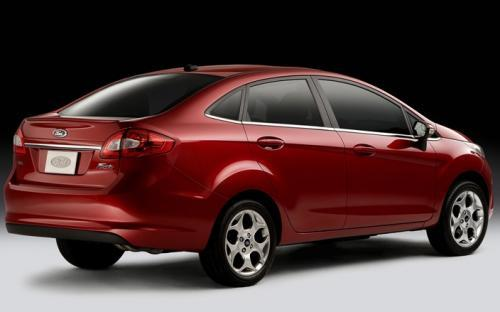
Car model: 2012 Ford Fiesta Sedan